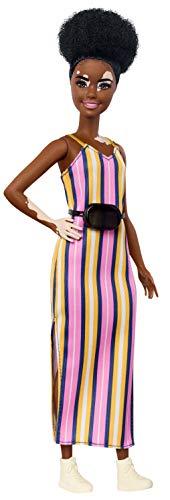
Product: Barbie Fashionistas Doll with Vitiligo
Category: Toys & Games | Dolls & Accessories | Dolls
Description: Barbie doll has a more petite body than the original and has vitiligo areas on her face, neck, and hands.
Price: $9.99
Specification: ProductDimensions:4.5x2.1x12.8inches|ItemWeight:5.4ounces|ShippingWeight:5.4ounces(Viewshippingratesandpolicies)|ASIN:B07XC3JGJK|Itemmodelnumber:GHW51|Manufacturerrecommendedage:36months-6years